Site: saxony
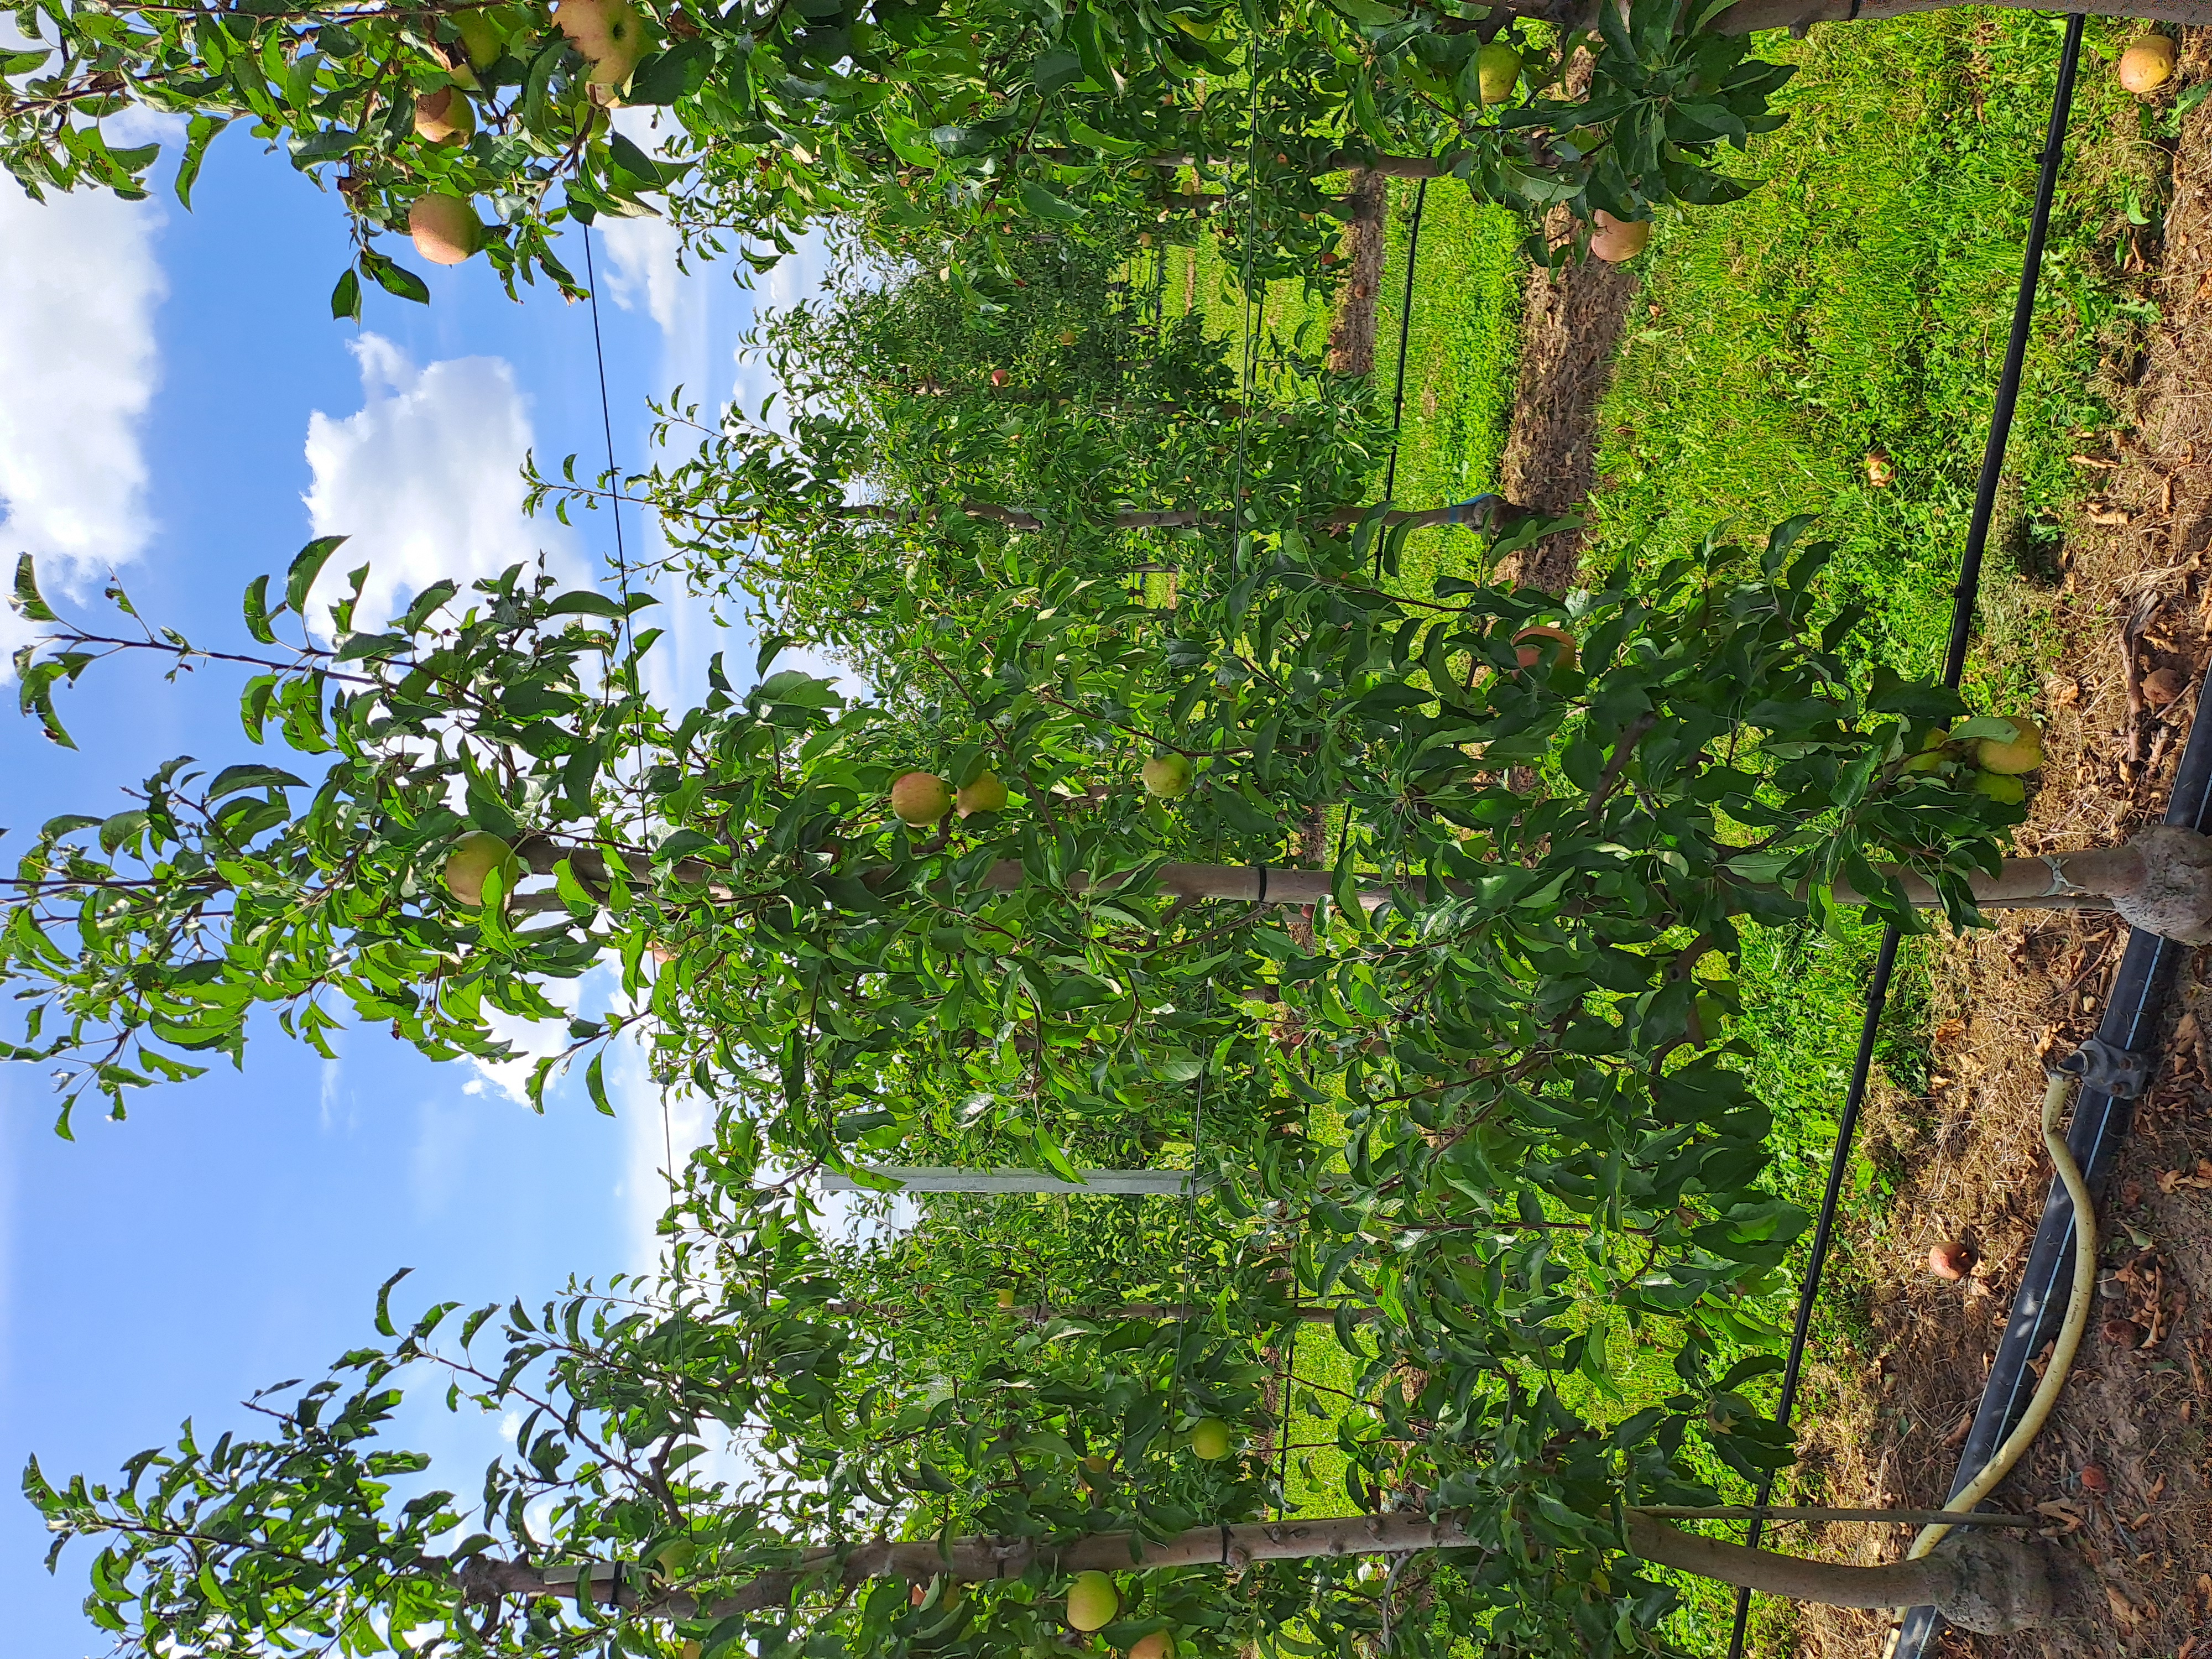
Growth stage (BBCH 85): Maturity of fruit and seed